Attapeu province

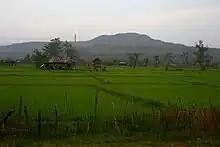
Rice fields

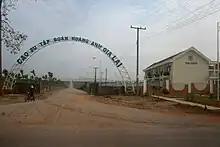
HAGL rubber plantation on the road to Vietnam

The listed globally threatened wild life species number 14 (according to the World Conservation Union (IUCN Red List and 23 species according to the CITES. In the rural economy Laos (80% of rural households), the dependency on forest resources is concentrated in the fields of wild animals and plants, exchanged and extracted for achieving sustainable income; fish is an aquatic vertebrate exploited, apart from other terrestrial and aquatic vertebrates.